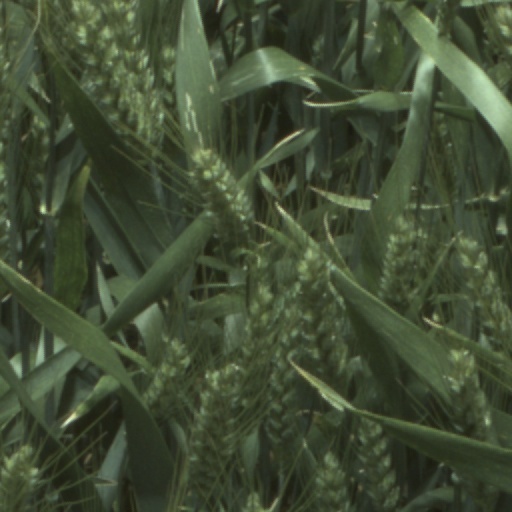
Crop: wheat